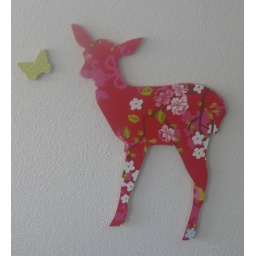
Deer covered in Brian Yates Pip collection wallpaper in red colourway. Butterfly covered in Green and white polka dot Indian paper